Enceladus Explorer

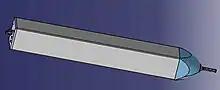
Exterior view of the IceMole

The lander would be equipped with the IceMole, an autonomous and maneuverable melting ice probe for clean "in situ" analysis and sampling of glacial ice and subglacial materials, including a liquid sample from a water reservoir below the icy crust. The design is based on combining melting and mechanical propulsion. They demonstrated downward, horizontal and upward melting, as well as curve driving and dirt layer penetration. It offers systems for obstacle avoidance, target detection, and acoustic navigation in ice.